Julianne Swartz

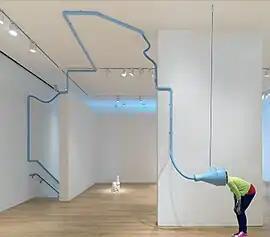
Julianne Swartz, "How Deep is Your", PVC and plastic tubing, plexiglass, funnel, paint, LED lights, record player, mirror and 2-channel soundtrack, 2012; Installation view, deCordova Museum.

Julianne Swartz (born 1967) is a New York-based artist. She is known for immersive installations, architectural interventions and sculptures that bring sound, optics and kinetics into play to create alternative, multisensory experiences. She uses utilitarian materials (e.g., tubes, mirrors, lenses, magnets) to warp, reshape or deepen perception, generating unexpected, ephemeral and participatory experiences out of common situations. Critics suggest that her work inhabits liminal areas, both literally (transitory architectural spaces and functional systems) and conceptually, bridging the perceptible and evanescent, public and private, visual and embodied, affective and technical. "Art in America " critic Peter R. Kalb wrote, "Swartz appeals to the senses and emotions with a quiet lyricism, using unassuming materials and marshaling grand forces like wind and magnetism" to offer "a thoughtful excursion into sound, sight and psyche."